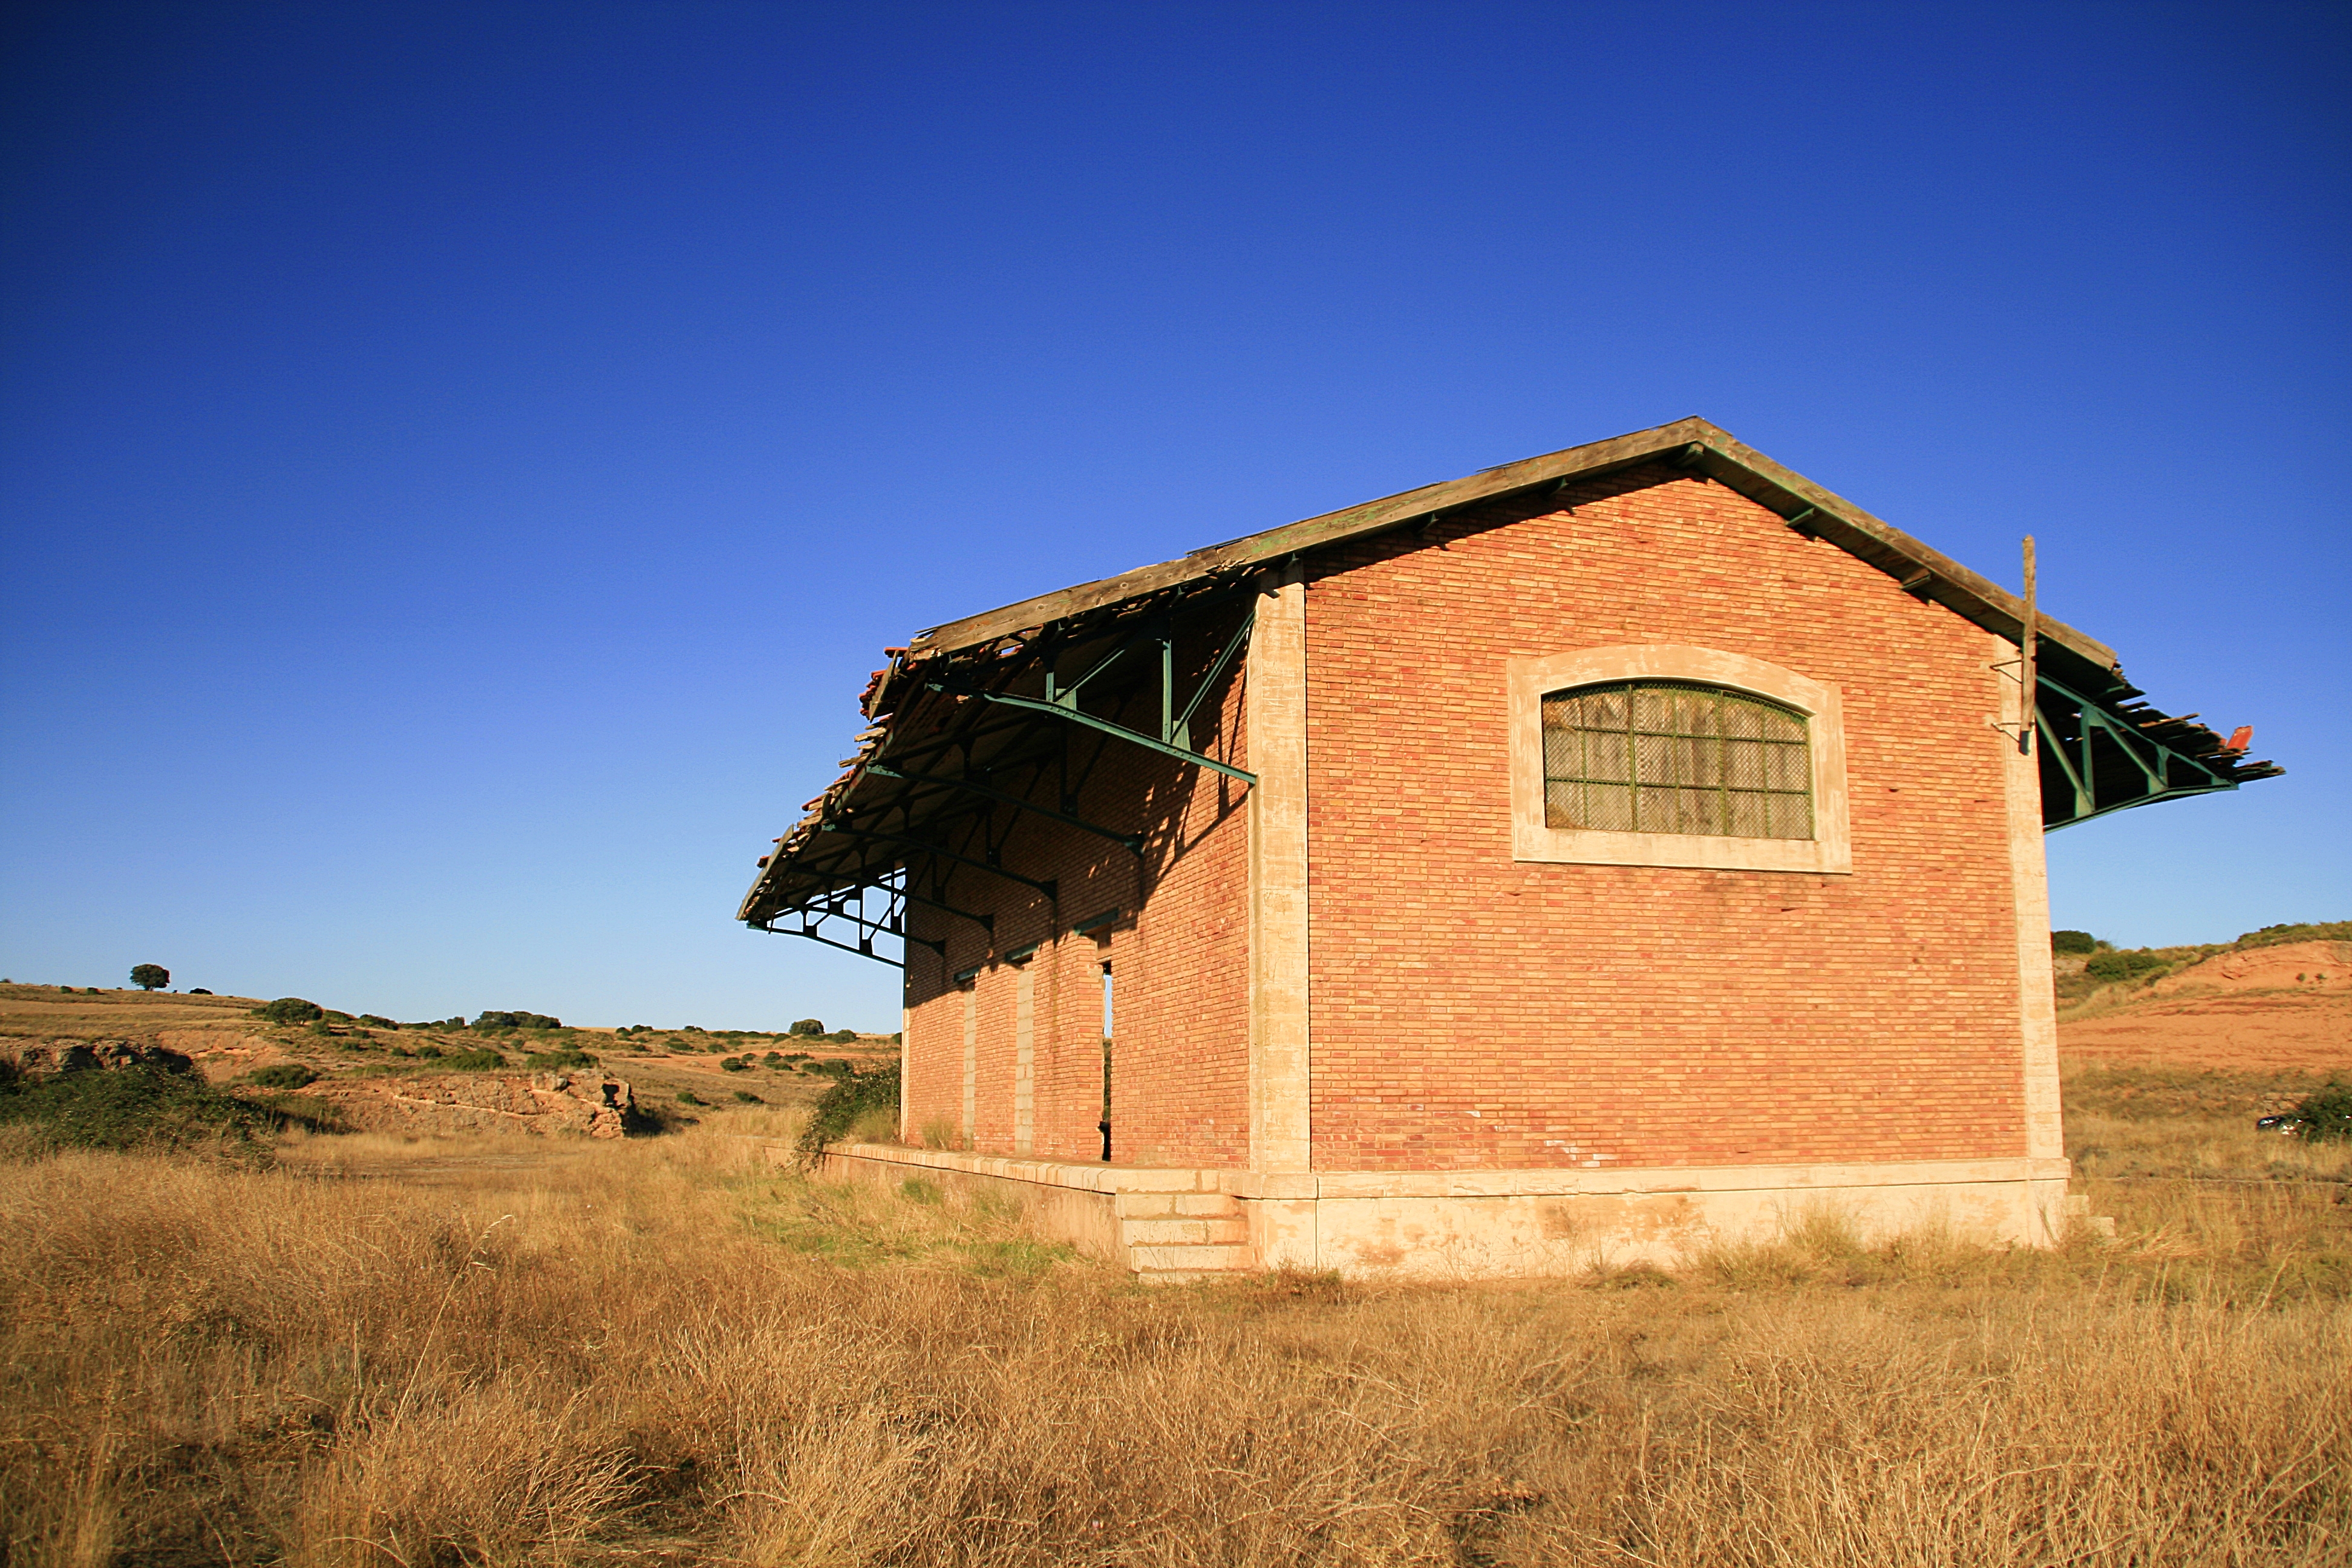
landscape, field, farm, prairie, house, building, barn, hut, shack, spain, aragon, paisaje, tarazona, olvega, miguel, agreda, magarcia, zaragoza, castillayleon, espana, lanavatarazona, rural area